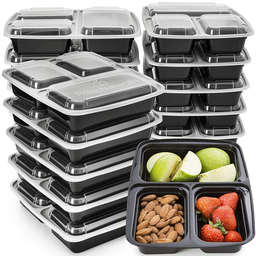
Label: plastic